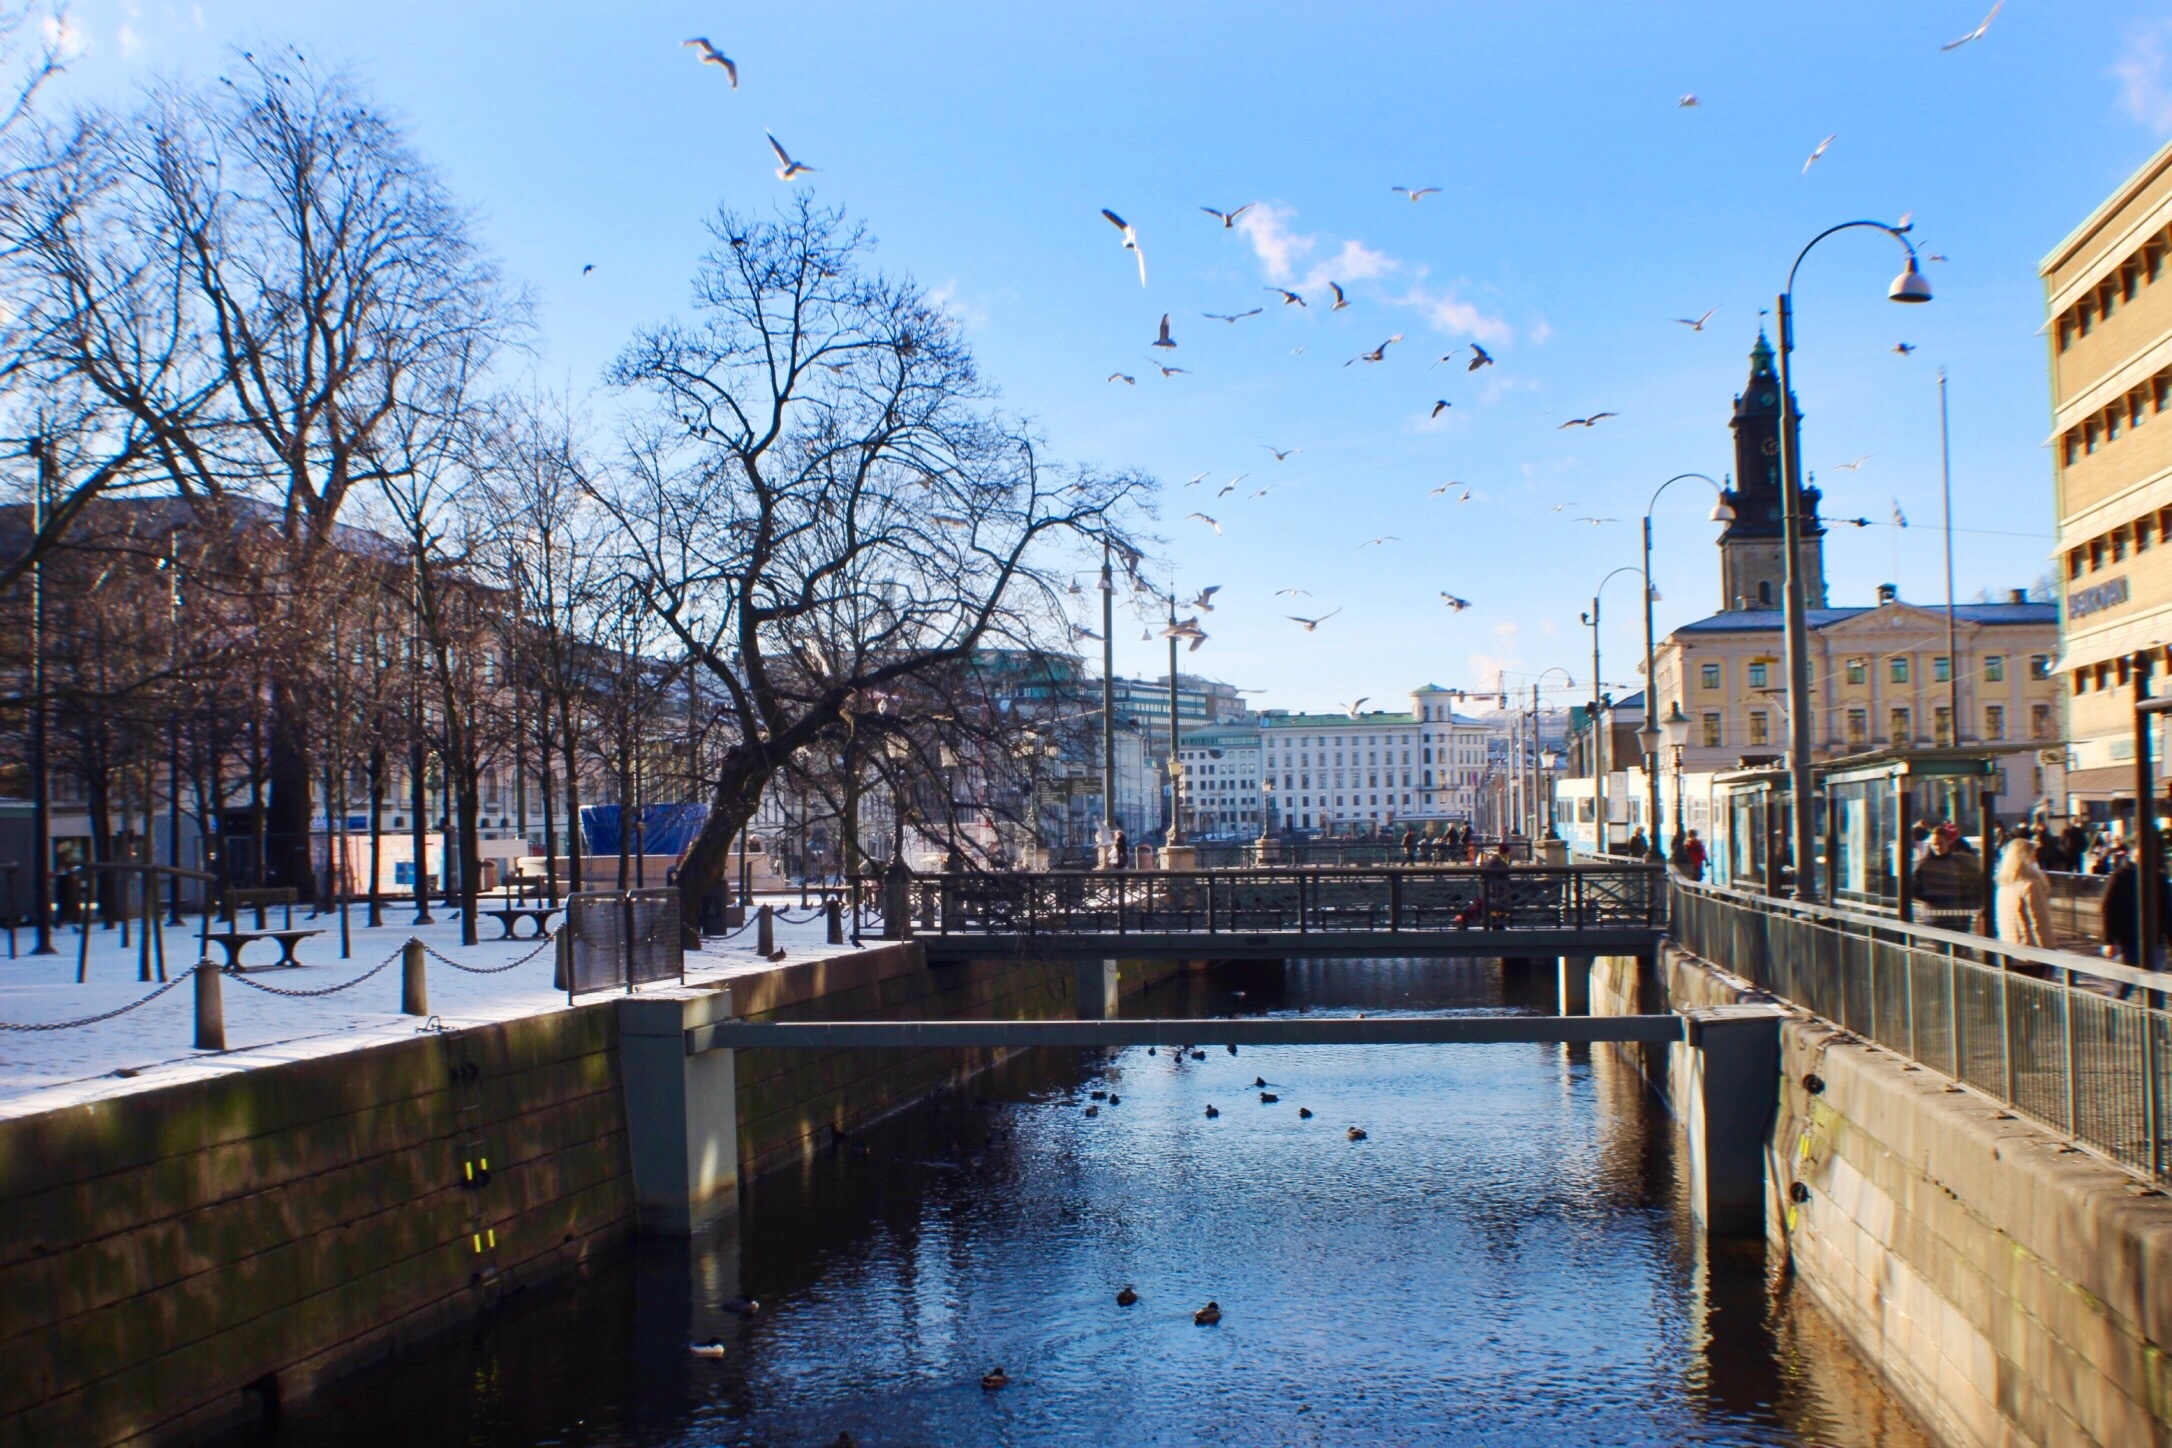
water, bridge, skyline, flower, town, city, river, canal, walkway, cityscape, downtown, reflection, waterway, body of water, urban area